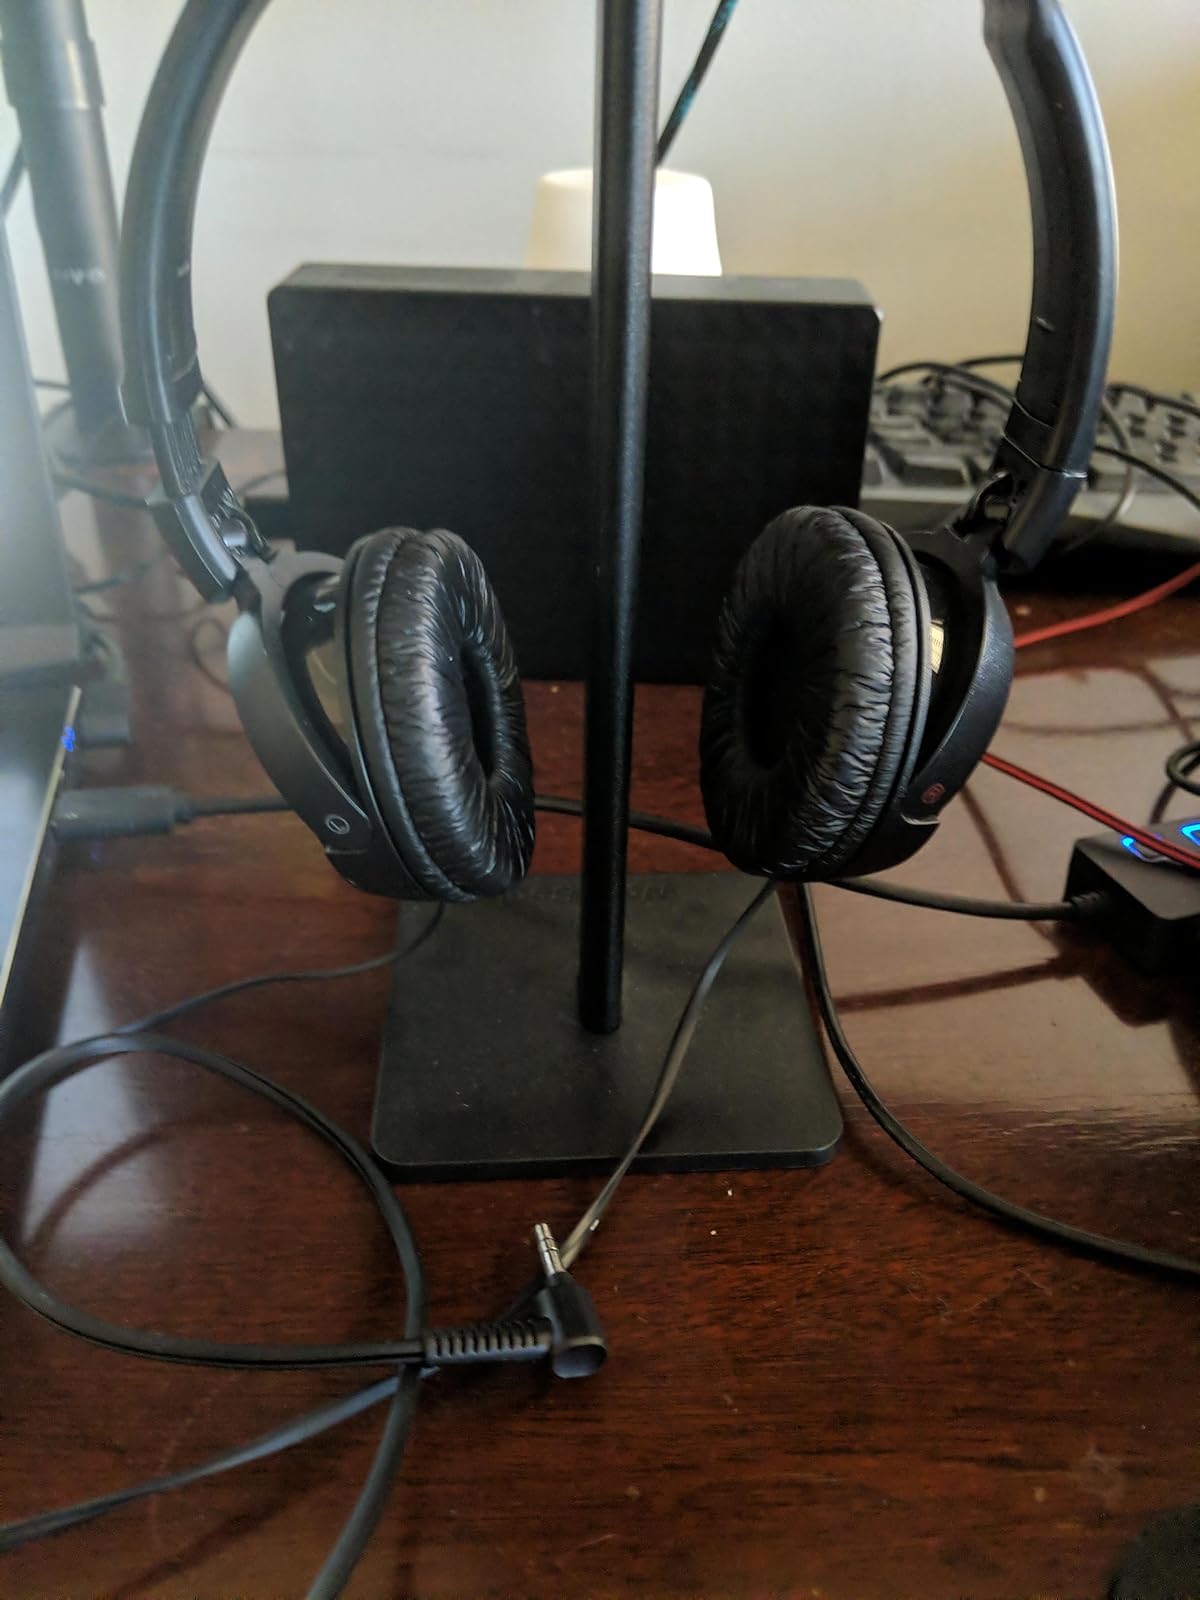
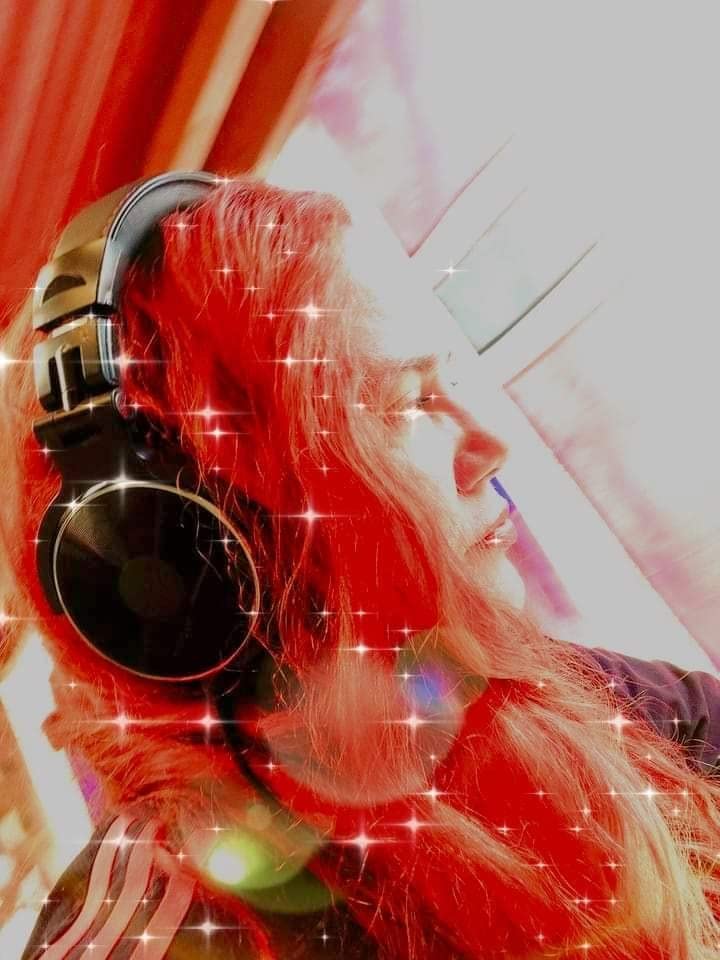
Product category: headphones
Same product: no